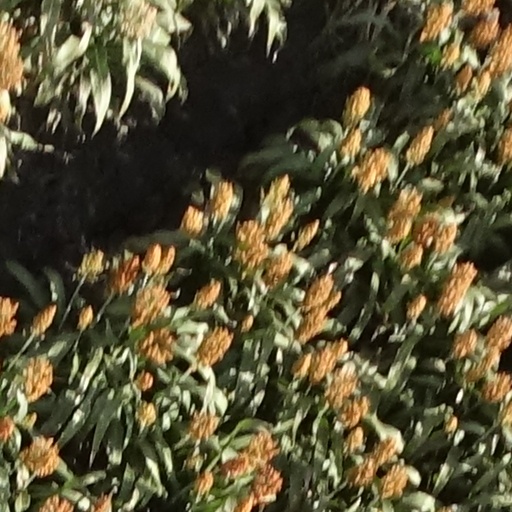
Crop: sorghum